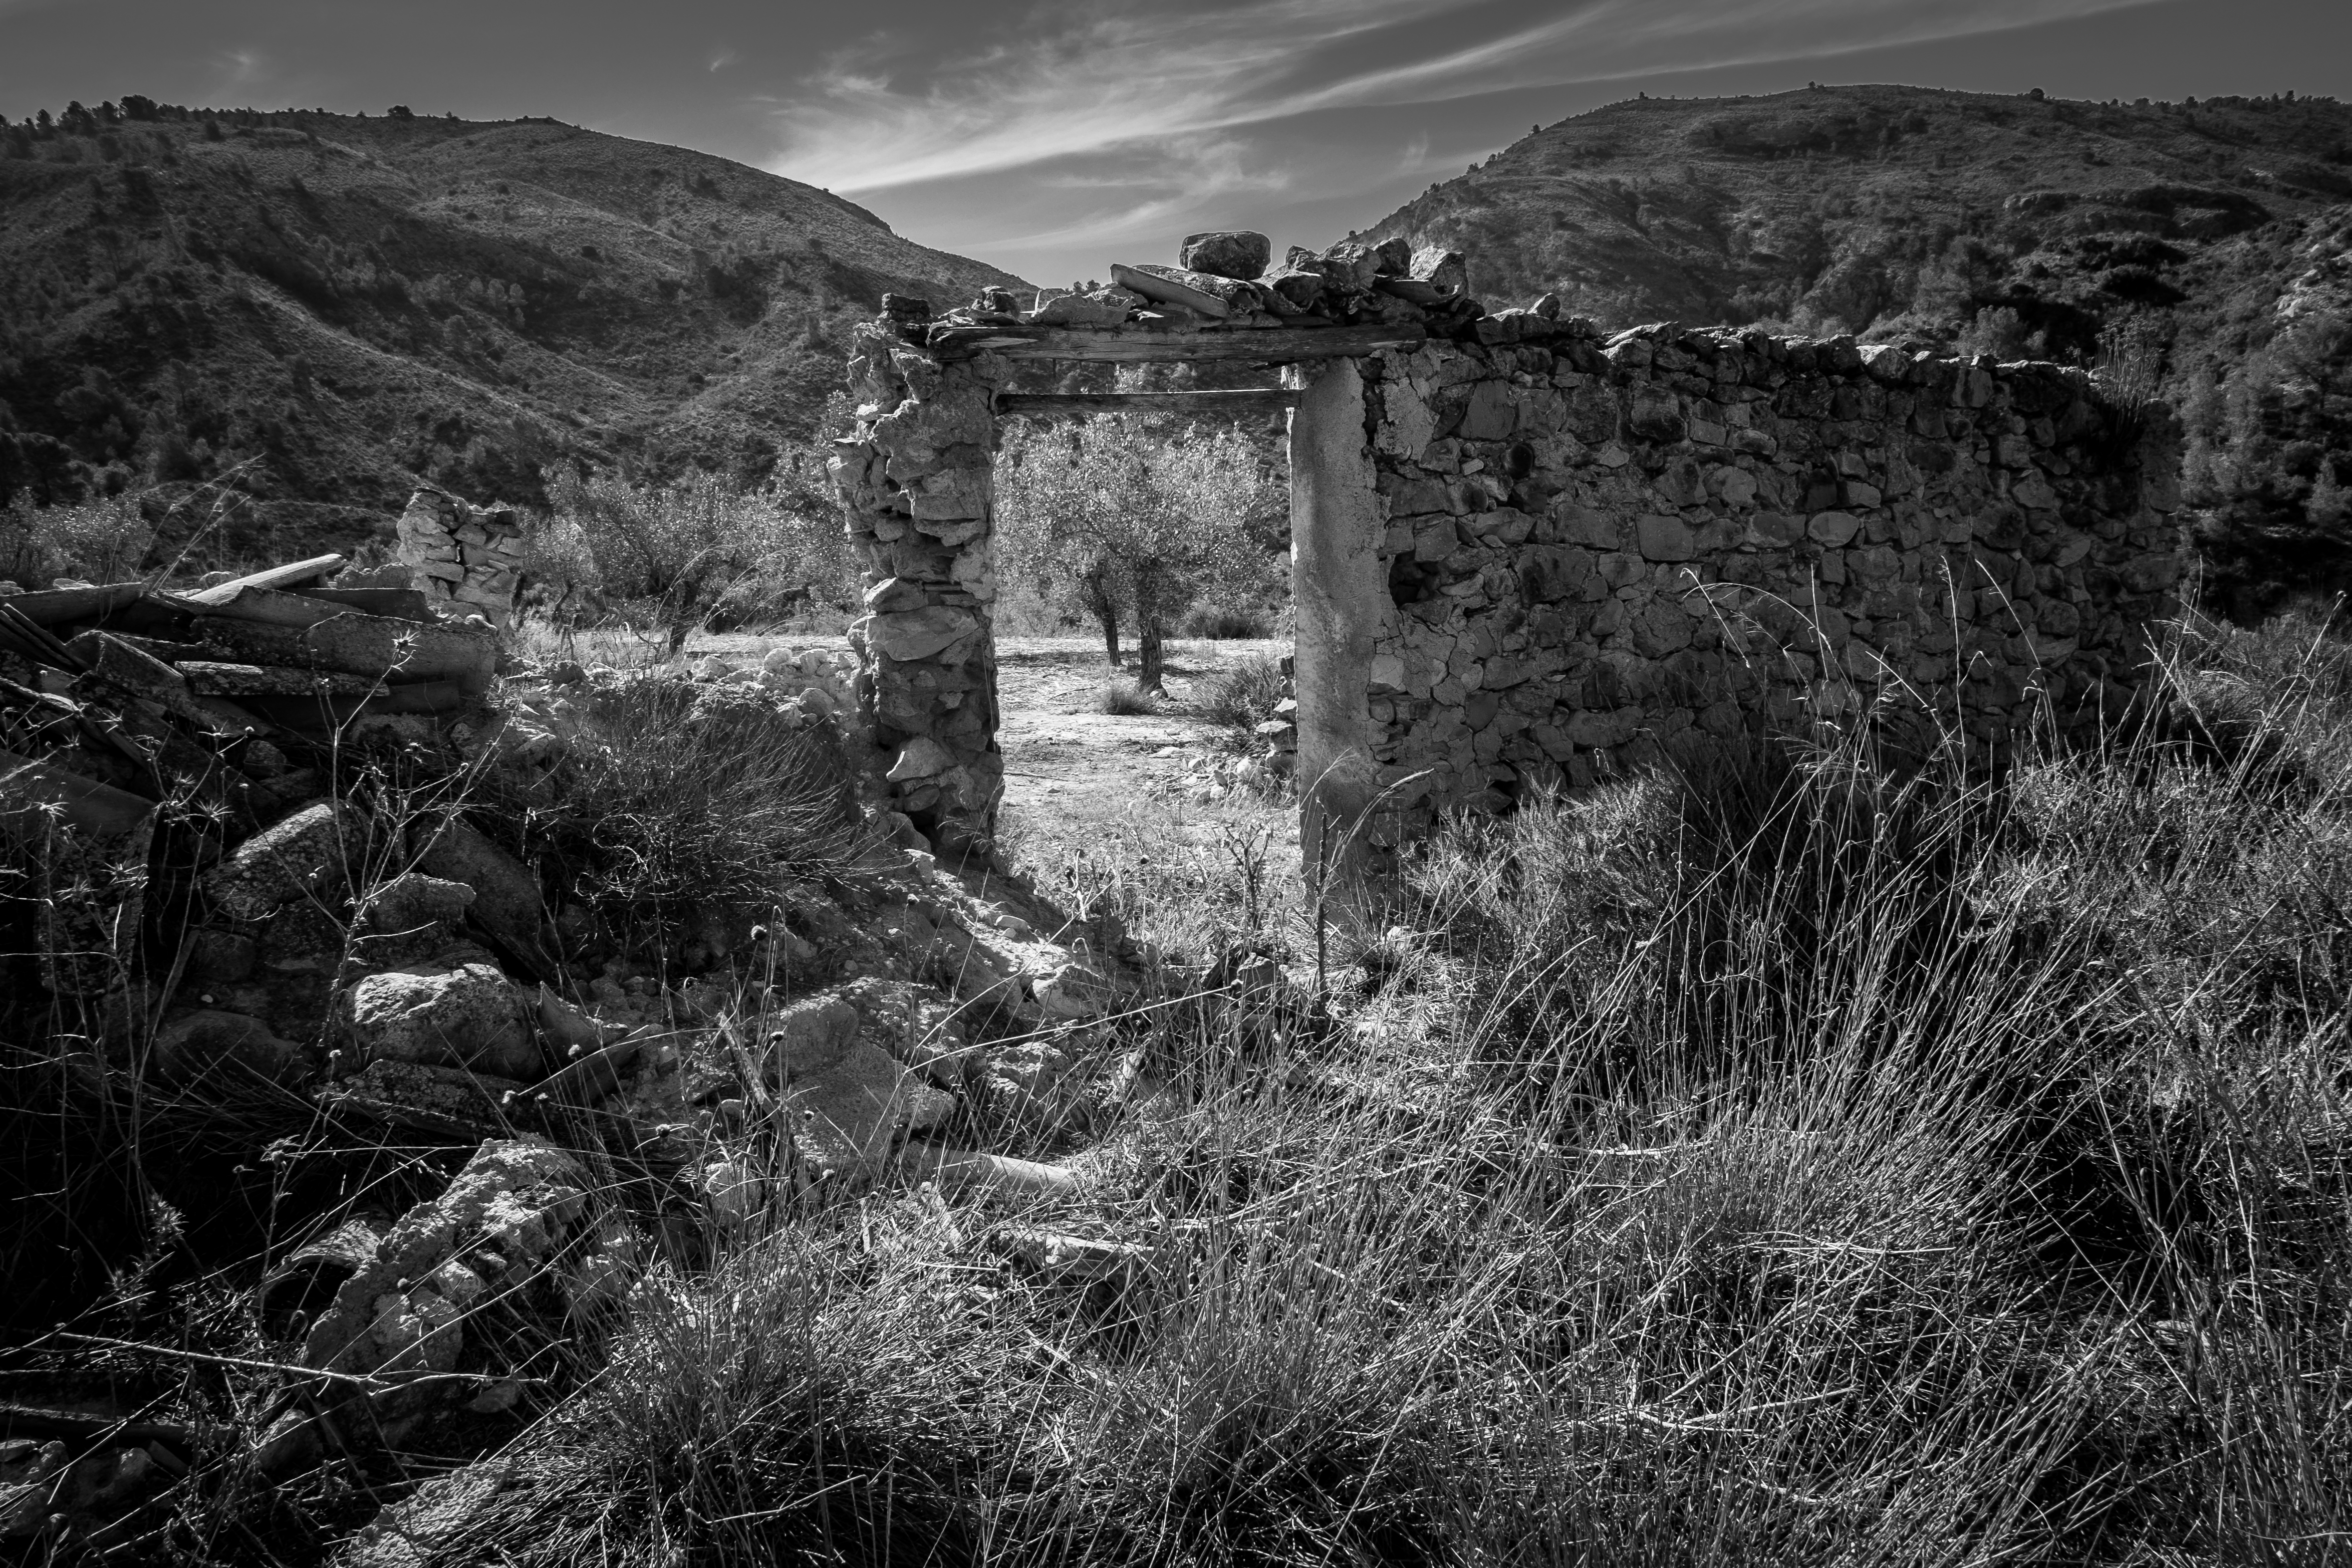
landscape, tree, nature, forest, rock, black and white, photography, darkness, monochrome, bw, spain, sierra, ruins, fuji, habitat, xpro1, fujinon, rural area, relleu, xf18, monochrome photography, atmospheric phenomenon